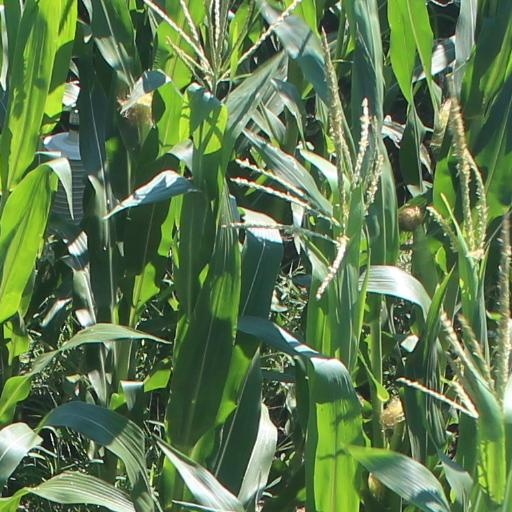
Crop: maize; corn